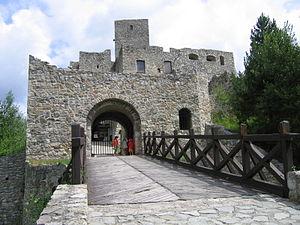
Le château de Strečno est un monument médiéval situé à Strečno, à 7 kilomètres à l'est de Žilina, au nord de la Slovaquie.